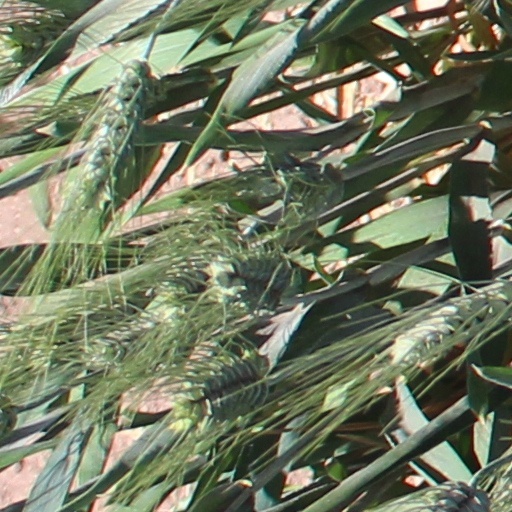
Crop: wheat